John Reid (American football)

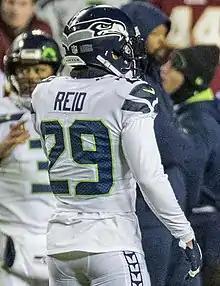
Reid with the Seattle Seahawks in 2021

John Earl Reid (born May 15, 1996) is an American professional football cornerback. He played college football at Penn State.